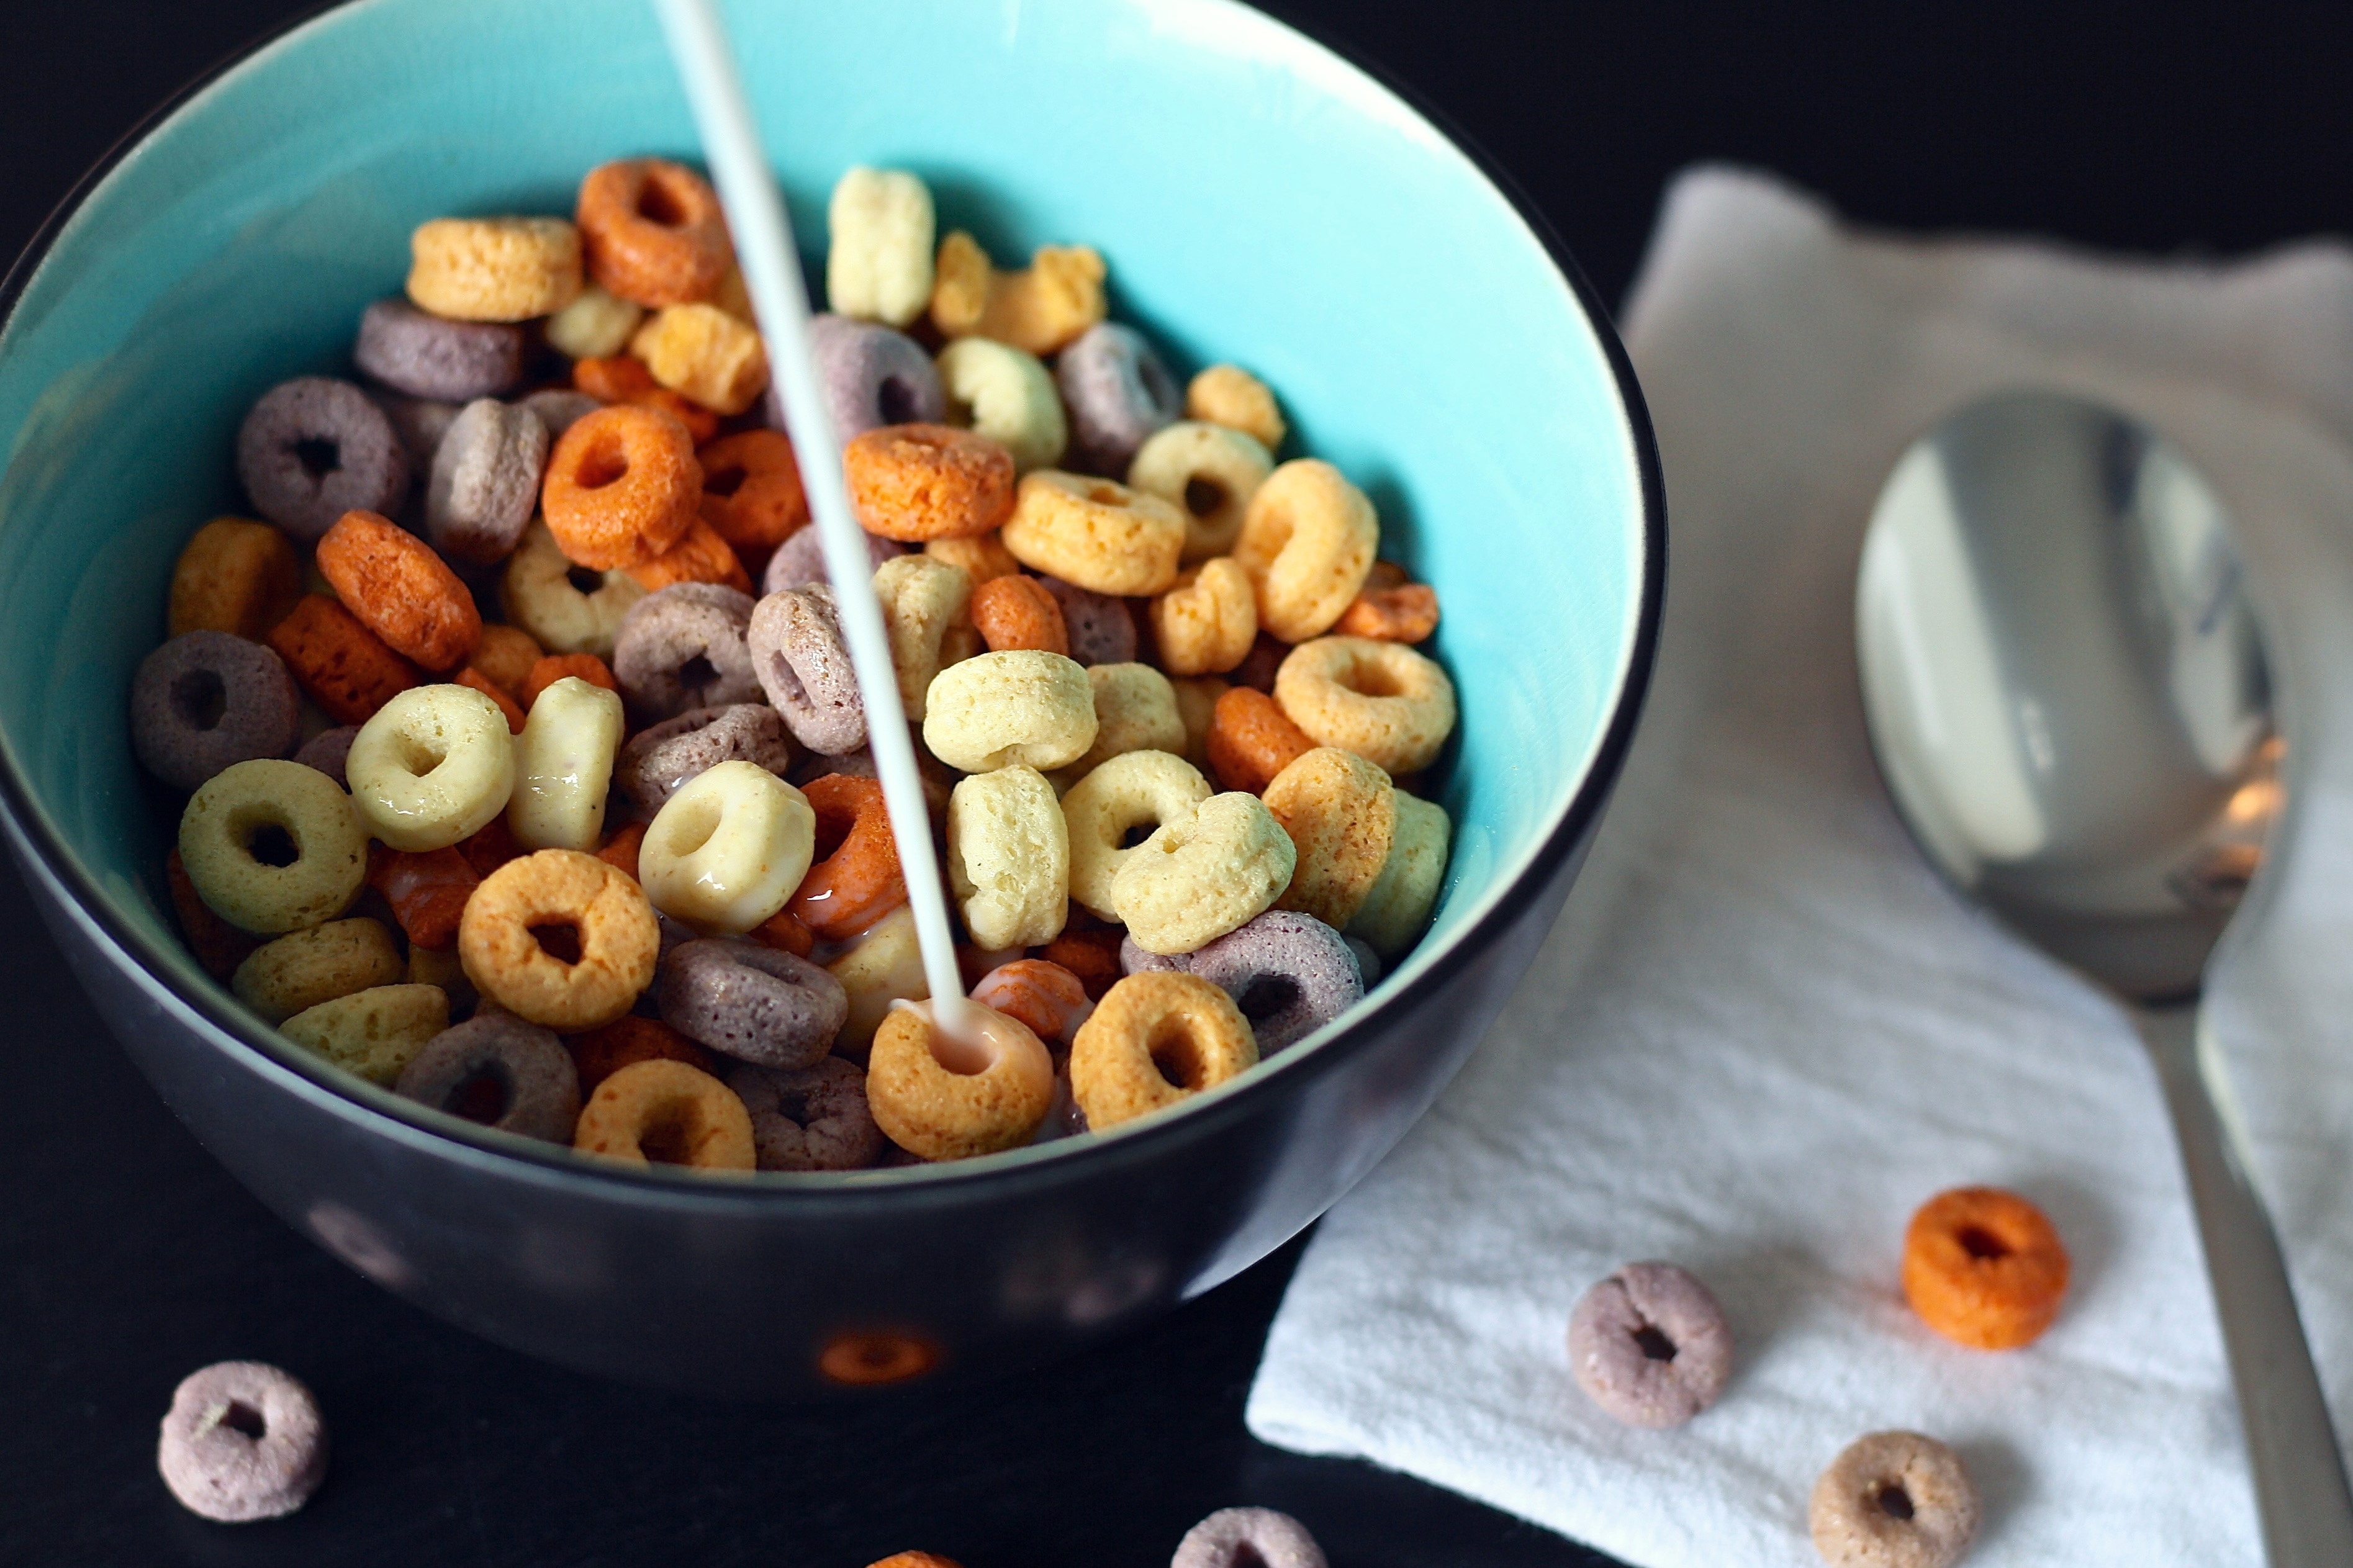
food, cuisine, dish, meal, ingredient, breakfast cereal, vegetarian food, breakfast, trail mix, recipe, superfood, snack, comfort food, produce, bowl, tableware